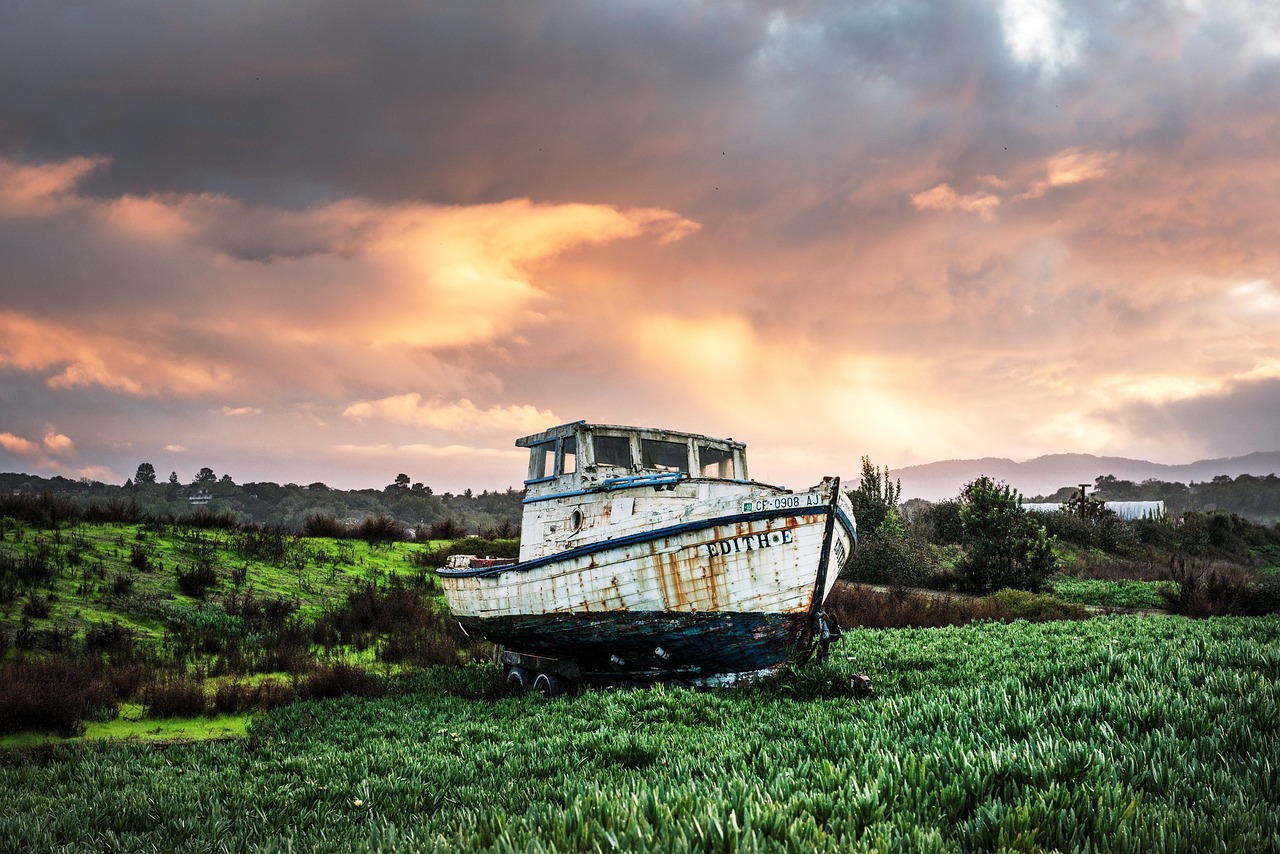
Vehicle type: Ships